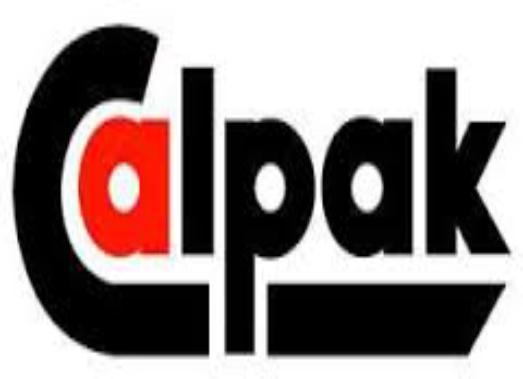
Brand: calpak
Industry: Others